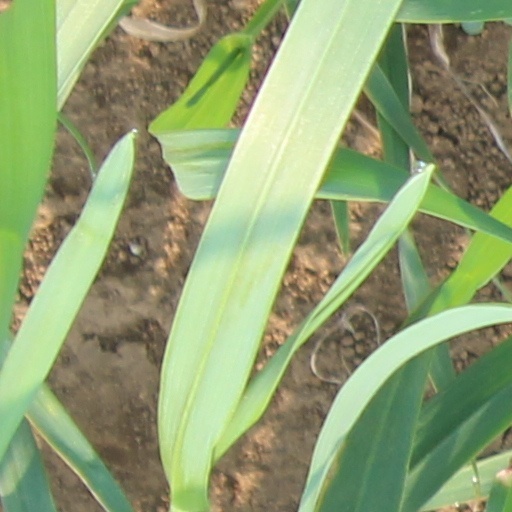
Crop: wheat